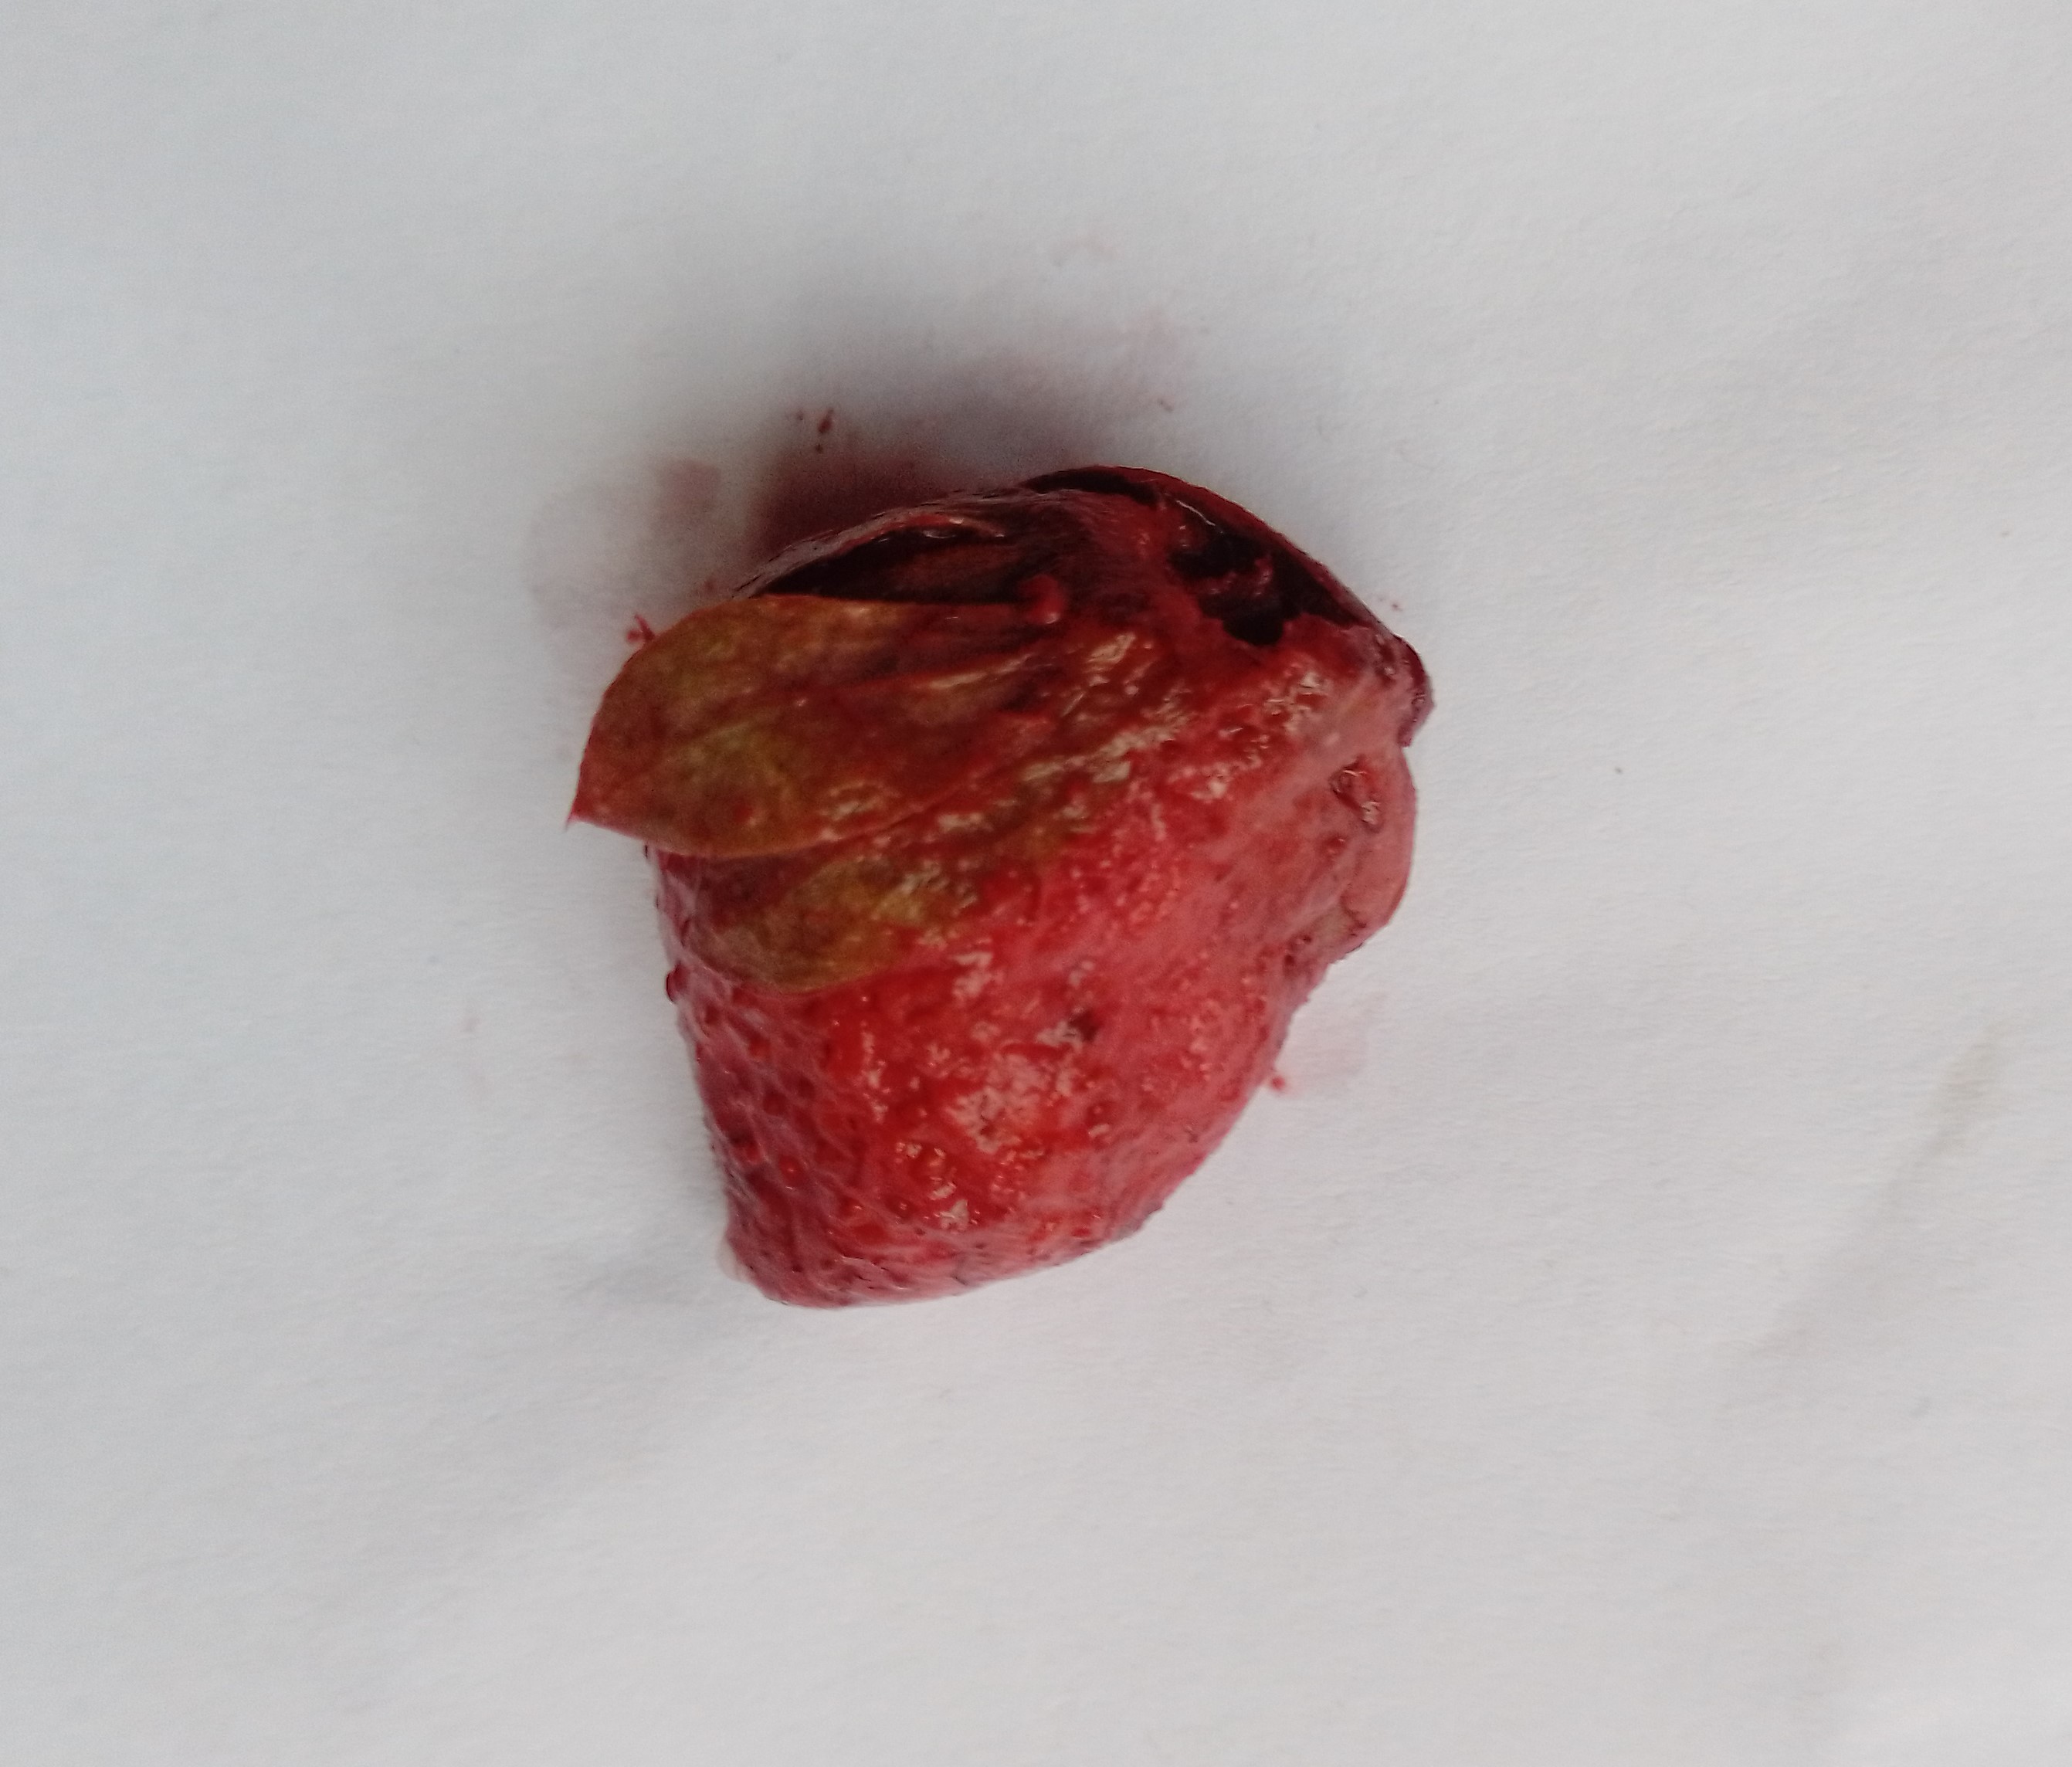
Fruit: strawberry
Condition: rotten